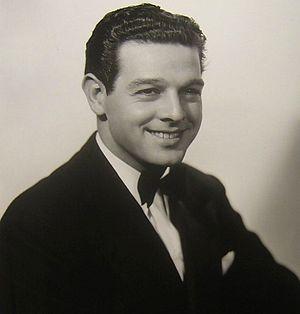
Robert Lowery est un acteur américain, de son vrai nom Robert Larkin Hanks, né le 17 octobre 1913 à Kansas City, mort d'une crise cardiaque le 26 décembre 1971 à Los Angeles.